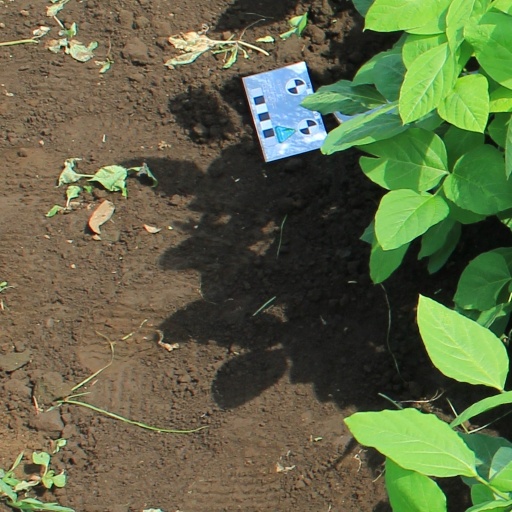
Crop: soybean